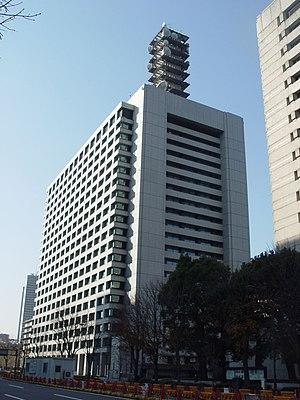
Le ministère des Affaires intérieures et des Communications est un des départements ministériels du Cabinet du Japon, officiellement traduit en anglais en Ministry of Internal affairs and Communications depuis 2004 et avant cela en « ministère de la gestion publique, des Affaires intérieures, des postes et des Communications ».